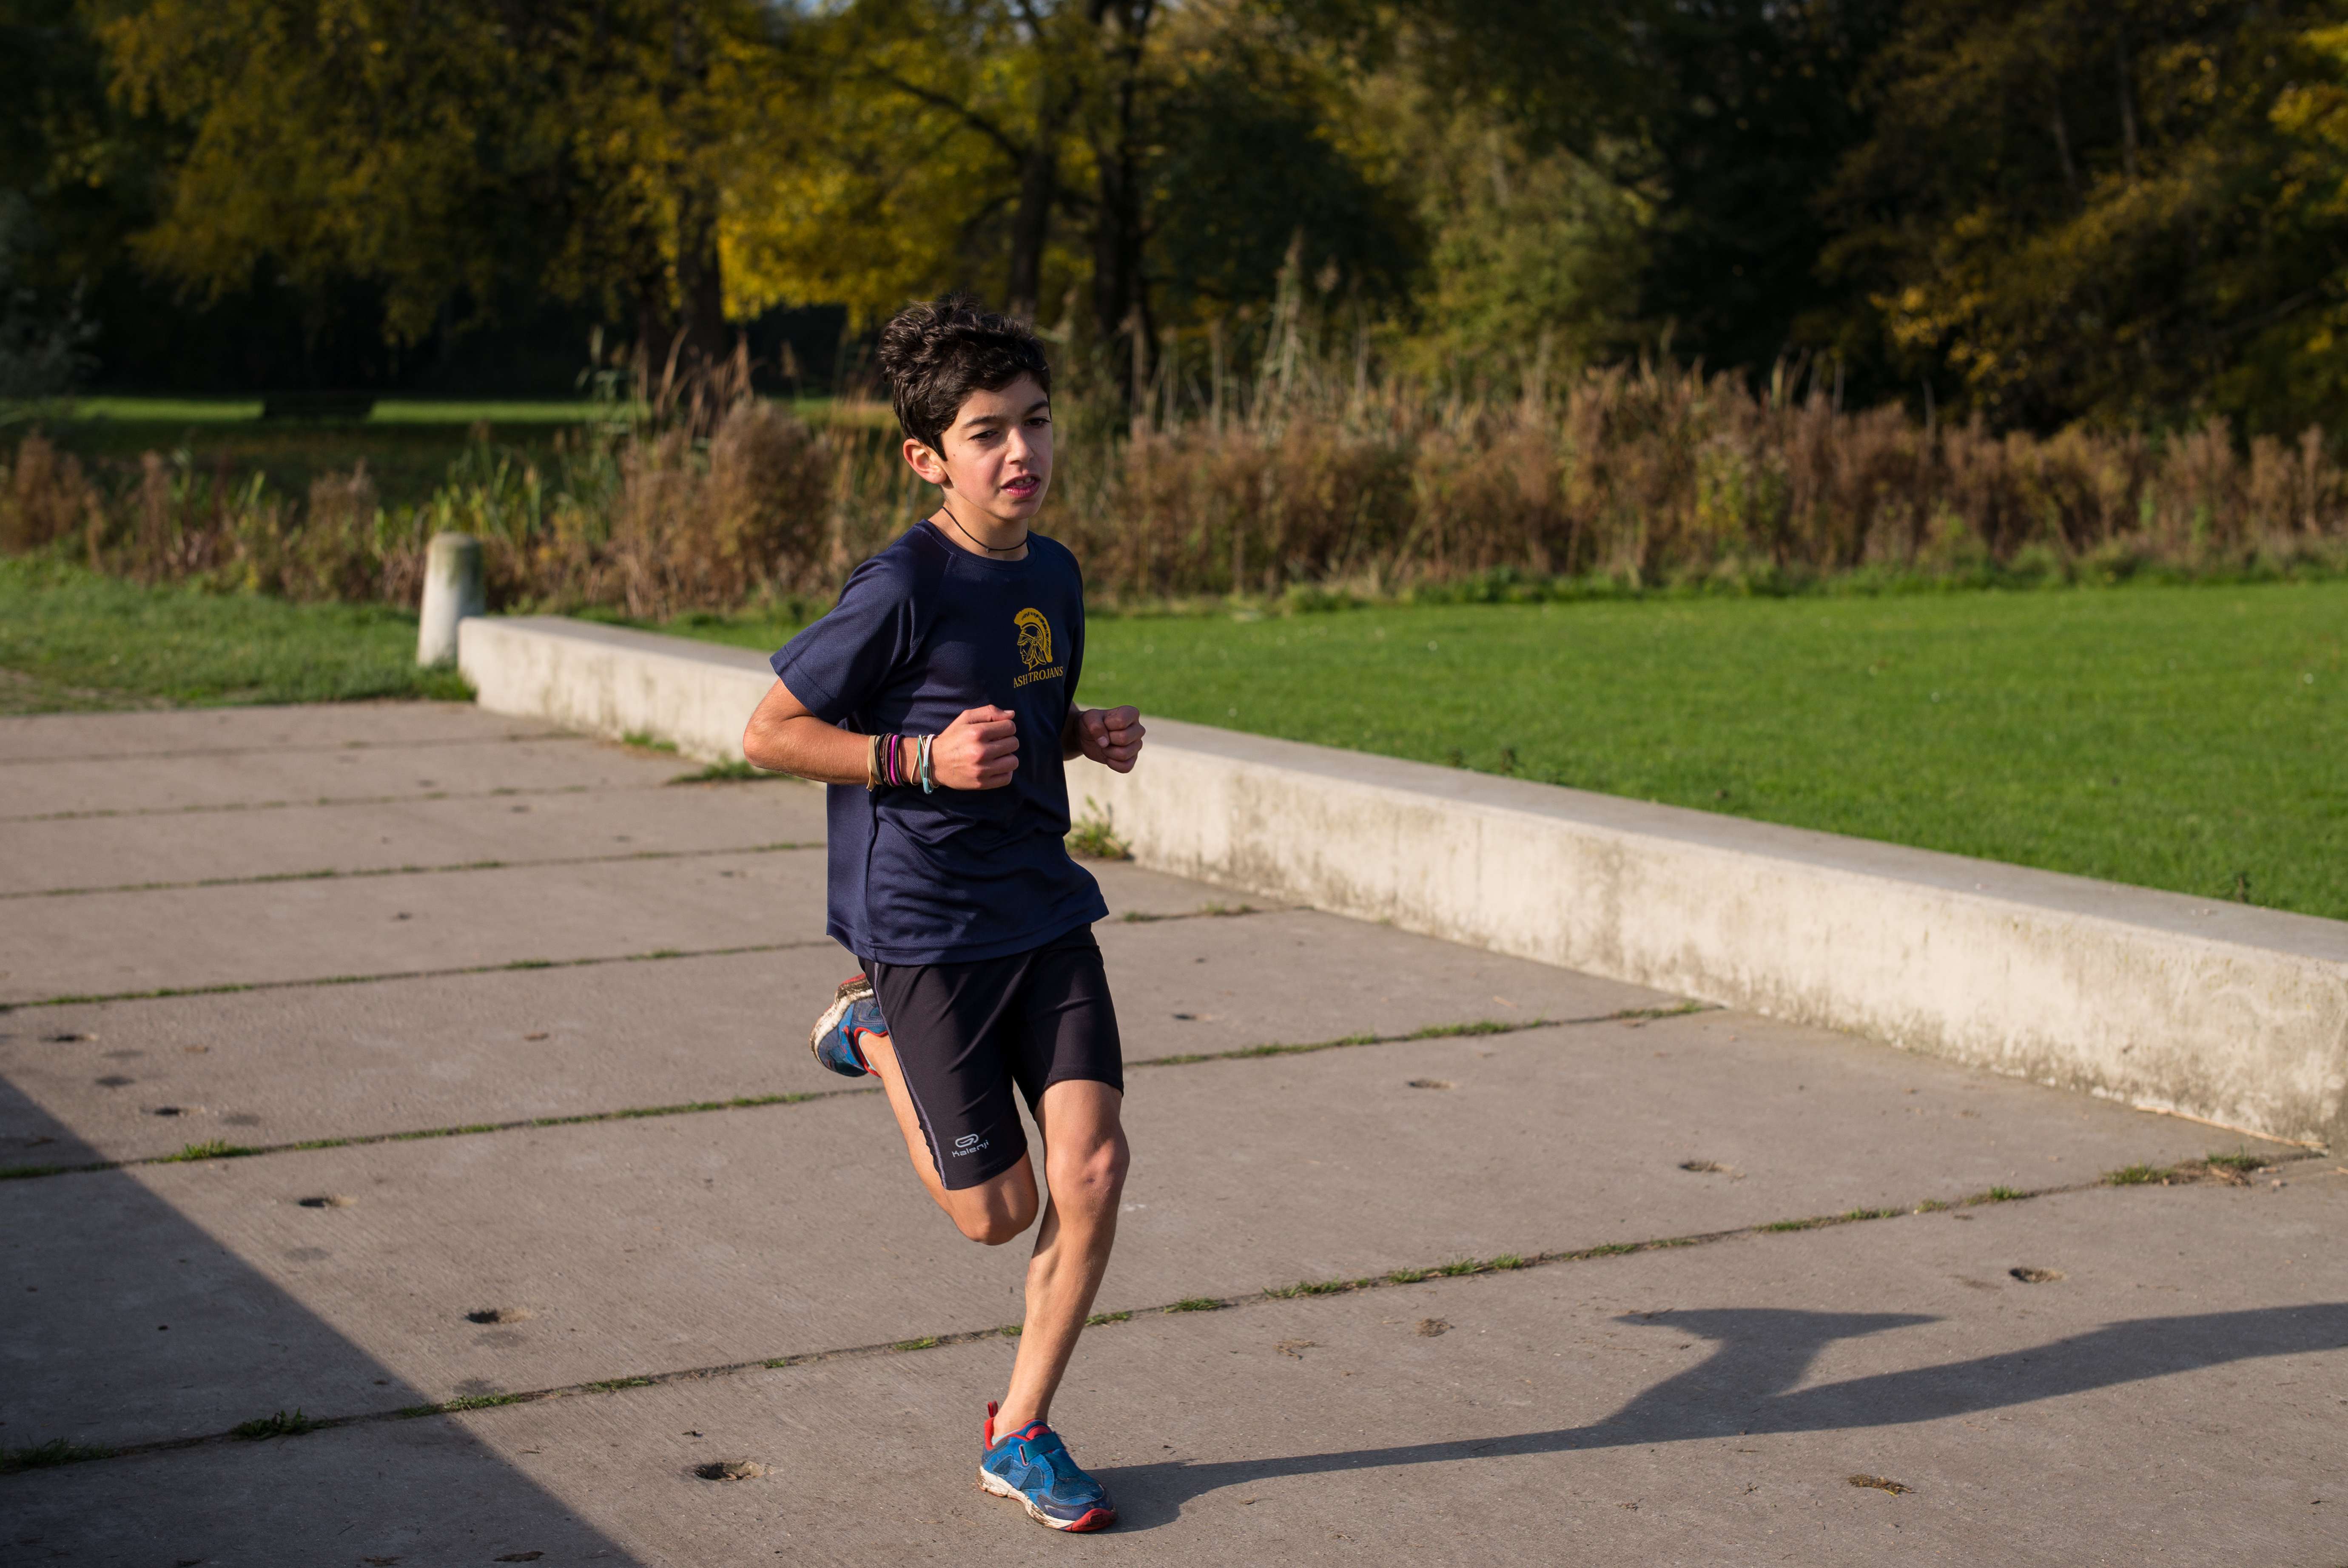
person, running, country, recreation, europe, high, park, jogging, cross, ash, race, competition, woods, holland, hague, amsterdam, netherlands, international, girls, m, team, sports, dutch, boys, 50, school, runners, endurance, junior, leica, 240, summilux, varsity, athletics, meet, bos, isa, amsterdamse, physical exercise, outdoor recreation, human action, individual sports, endurance sports, ultramarathon